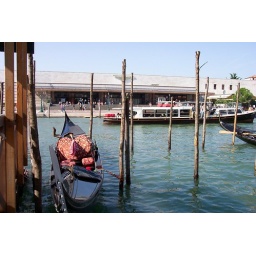
A gondola, with the train station in the background (a bridge runs to the mainland)